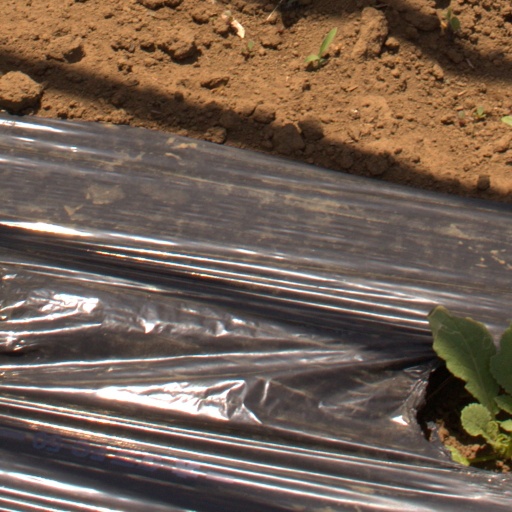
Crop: Jerusalem artichoke